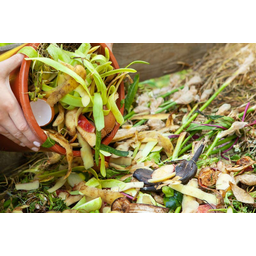
Label: generalcompost